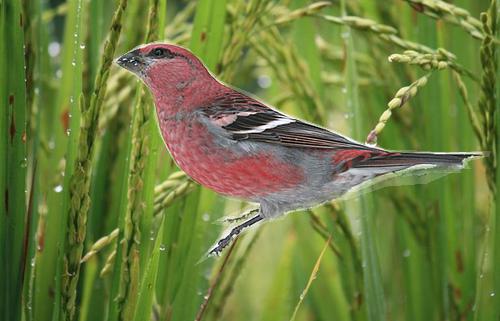
Bird species: Pine_Grosbeak
Bird type: landbird
Background: land